Northern red snapper

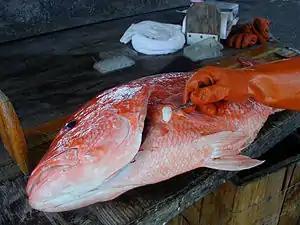
Removing a red snapper otolith (ear bone): Their age can be determined by counting annual growth rings on their otoliths, similar to counting growth rings in trees.

Northern red snappers move to different types of habitats during their growth process. When they are newly spawned, red snapper settle over large areas of open benthic habitat(s). Below age 1, the red snapper move to low-relief habitats for food and cover. If available, oyster shell beds are preferred. The second stage is when these fish outgrow low-relief habitats and move to intermediate-relief habitats as age 1 snapper leave to move on to another growth stage. Next, at about age 2, snapper seek high-relief reefs having low densities of larger snapper. Next, at platforms, smaller snapper occupy the upper water column. Then, the larger, older snapper occupy the deeper areas of the platforms and large benthic reefs and they prevent smaller snapper and other fish from using these habitats. In spite of local habitat preferences, Szedlmayer reported that of 146 "L. campechanus" tagged, released and recaptured within about a year, 57% were still approximately at their respective release site, and 76% were recaptured within 2 km of their release site. The greatest movement by a single fish was 32 km.